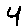
Label: 4